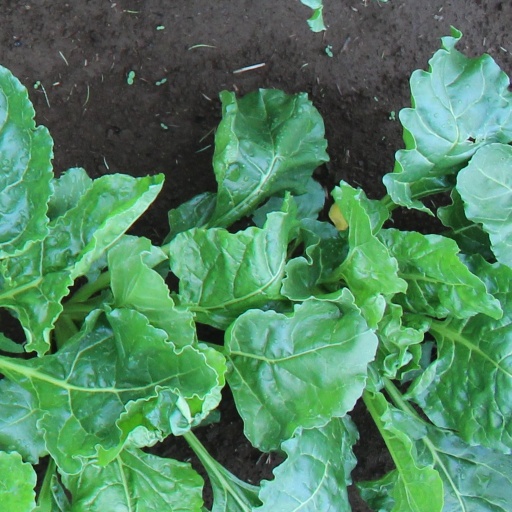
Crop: sugar beet